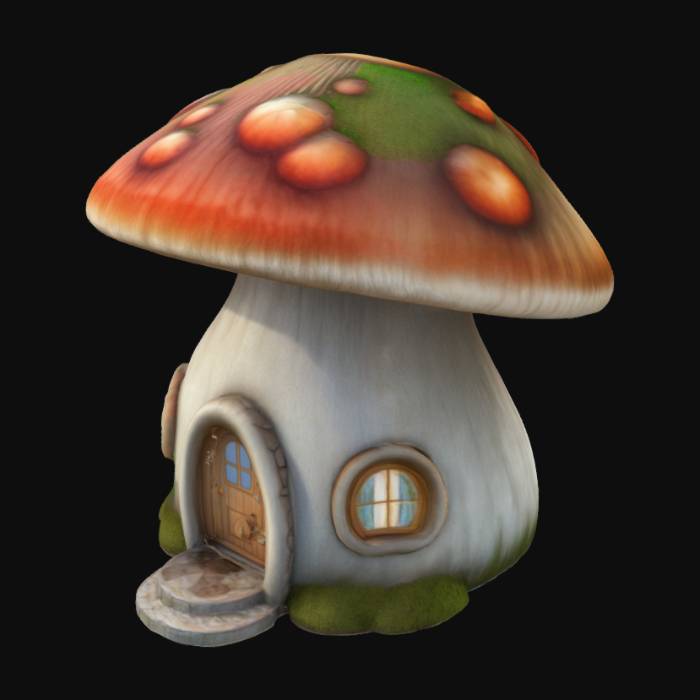
미적 점수 (1~10점): 1